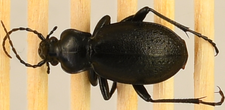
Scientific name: Carabus taedatus
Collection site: Niwot Ridge NEON (NIWO), plot NIWO_013